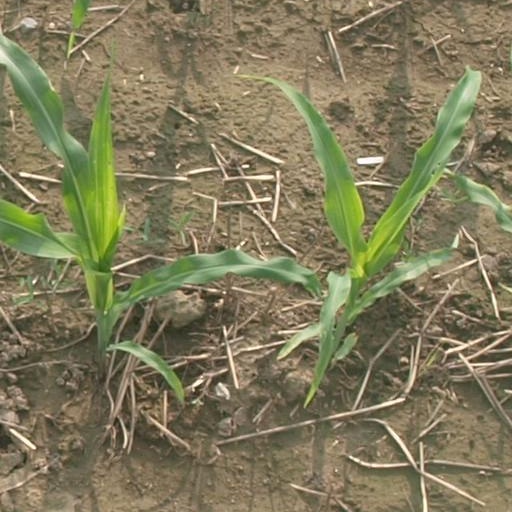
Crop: maize; corn